Muskurake Dekh Zara

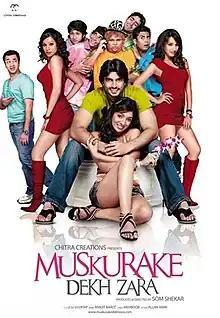
Official poster

Muskurake Dekh Zara is a 2010 Indian Hindi-language romantic drama film directed by P. Som Shekar and starring Gashmeer Mahajani, Twinkle Patel, and Hiten Paintal. It is an unofficial remake of the Telugu film "Chiru Navvutho".